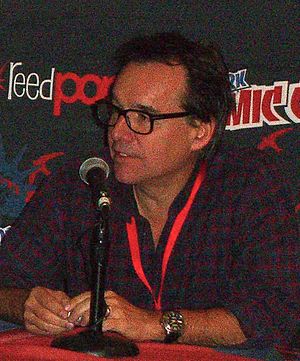
Chris Columbus
Chris Columbus er en amerikansk filminstruktør. Han instruerede de første to Harry Potter-film, Alene hjemme og Mrs. Doubtfire. Han er filmproducer på de resterende Harry Potter-film.